Painting of the Six Kings

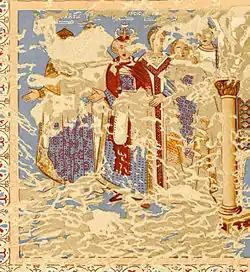
A 1907 reproduction of the damaged painting

The painting is badly damaged, partly due to the efforts by Alois Musil to remove it. Large portions of the figures and their garments are not clearly visible. There are six rulers, or kings, standing facing the viewer in two rows of three. Each king stretches out both hands with palms turned upwards. Inscriptions in Greek and Arabic above four of the figures, written in white letters on a blue background, identify them as: